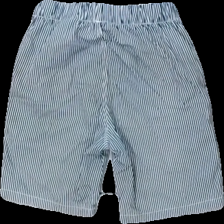
View: back
Type: Shorts
Category: Children
Brand: H&M
Colors: Blue, White
Material: 100% bomull
Pattern: Striped
Cut: Tight
Size: 140
Season: All
Stains: Minor
Damage: smuts fläck
Damage location: top center
Damage 2: smutsigt
Damage 2 location: middle center
Price range: <50
Recommended usage: Export
Description: randig shorts med snörre och fickor